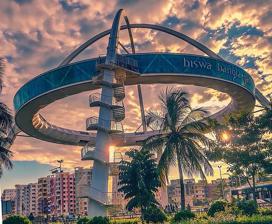
Building: Biswa Bangla Gate
Country: India
Year built: 2018
Arch-monument in Kolkata, India This article possibly contains original research . Please improve it by verifying the claims made and adding inline citations . Statements consisting only of original research should be removed. ( July 2021 ) ( Learn how and when to remove this message ) Kolkata Gate Biswa Bangla Gate Biswa Bangla Gate General information Type Restaurant Architectural style Retrofuturism Town or city New Town, Kolkata , West Bengal Country India Coordinates 22°34′43″N 88°28′18″E / 22.57861°N 88.47167°E / 22.57861; 88.47167 Construction started 6 March 2017 Completed 27 January 2018 Opened 2 February 2019 ; 5 years ago ( 2019-02-02 ) Owner Government of West Bengal Height 55 metres (180 feet) Design and construction Architecture firm Vector Designs Main contractor HIDCO Other information Public transit access Biswa Bangla Convention Centre metro station (Under Construction) Website www .biswabanglagatekolkata .in Biswa Bangla Gate (also known as Kolkata Gate ) is an arch-monument in the city of New Town, Kolkata , West Bengal , India . It is built by Housing Infrastructure Development Corporation ( HIDCO ) on the Biswa Bangla Sarani at Narkelbagan, Action Area - I of New Town , Kolkata metropolitan area . It also houses India's first hanging restaurant. The visitors' gallery and restaurant are surrounded by glass giving a show to various parts of New Town . Location Kolkata Gate is located over the third rotary traffic island on Biswa Bangla Sarani , near Rabindra Tirtha in Action Area 1, New Town, Kolkata . It is connected with the Biswa Bangla Convention Centre metro station of Kolkata Metro Line 6 . History and construction Kolkata Gate under construction in 2017 The idea of Kolkata Gate came up under the Newtown beautification project. design was made public in 2015. The construction of the Gate started on 6 March 2017. The total cost of the construction of the gate was expected to be around ₹ 25 crore (US$2.9 million). The initial plan for the structure also included a Biswa Bangla globe hanging in the centre of the ring. But, while it was being pulled up, the pulley mechanism faulted and it crashed to the ground. No one was injured and it was decided to scrap the idea of globe. On 2 February 2019, the gate was opened for public by Chief Minister of West Bengal , Mamata Banerjee . The ring is supported by two parabolic arches from four sides of the intersection. Structure details This gate is 55 metres (180 feet) high. The 60 metres (197 feet) diameter circular viewing gallery is approximately 25 metres (82 feet) above the ground with an overall diameter of 220 metres (722 feet). The ring is supported by two parabolic arches from four corners of the intersection. The four legs stand on concrete foundations 70 tonnes (70,000 kg) steel was used for the structure. There are two staircases and an elevator to reach the gallery. Decorative paintings of luminaries have been drawn on the wall inside the ring with the outer side having a glass façade to have a view of the township. Maximum 100 visitors are allowed at a time on the ring. Biswa Bangla Gate logo is put up on the outer wall of the ring. [ better source needed ] Notes